Order of the Leopard (Bophuthatswana)

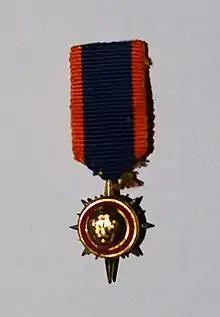
Miniature of the Order of the Leopard

The Badge of the Order of the Leopard, Military Division: Commander is described as being a blue and gold convex cross which is made of silver plated with gold. The obverse features a cadmium orange border surrounding a white enamel circle within which is imposed a leopard's head. The reverse is similar but features the coat of arms of the Republic of Bophuthatswana in place of the leopard's head.